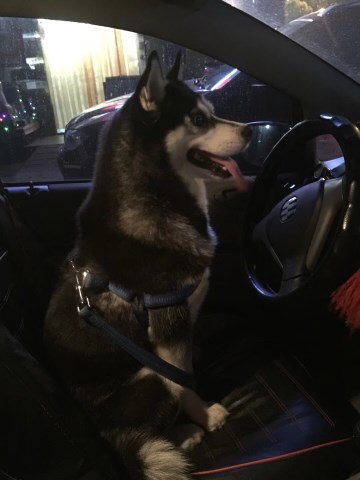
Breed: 1160-n000003-Siberian_husky